James Lore Murray

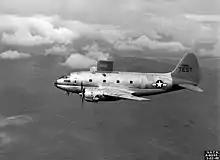
NACA C-46A testing de-icing systems.

His career in the Air Force included being the Chief of Special Projects at Wright Field where the ejection seat used in jet aircraft was introduced, and a project manager during the nascent XB-52 program.